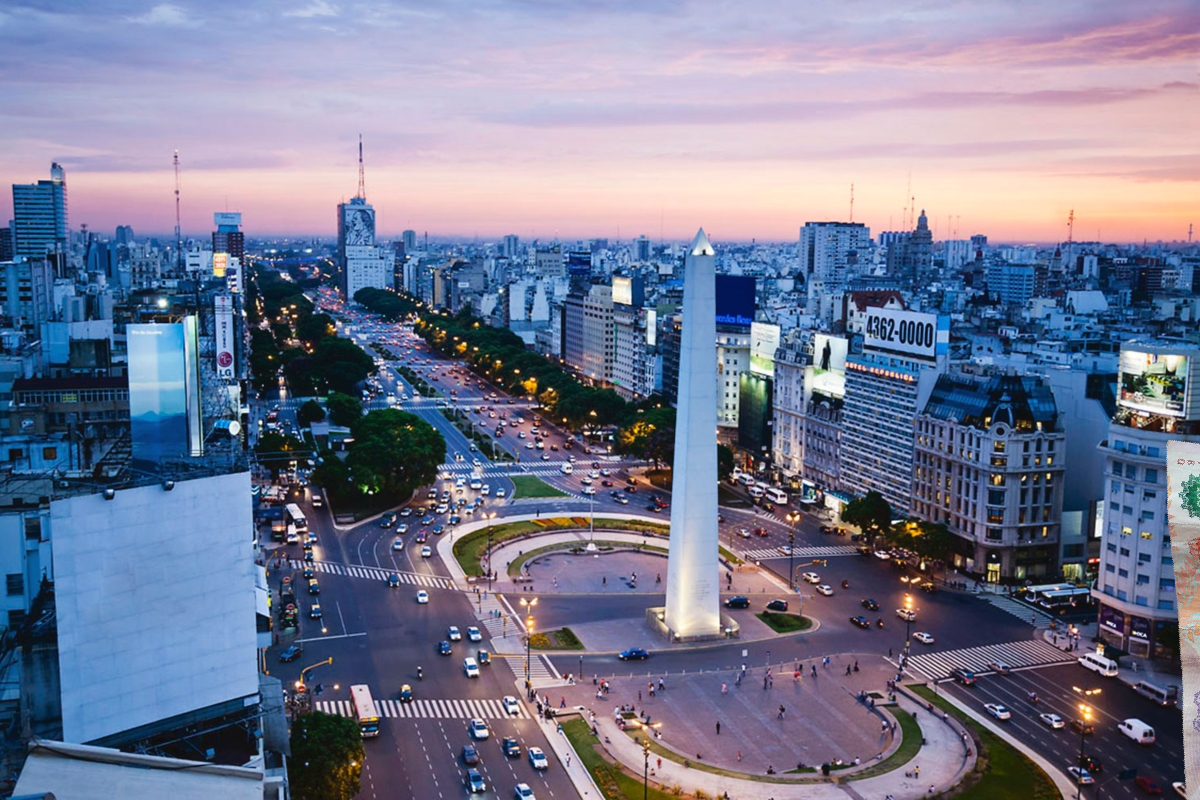
Denominación: 100